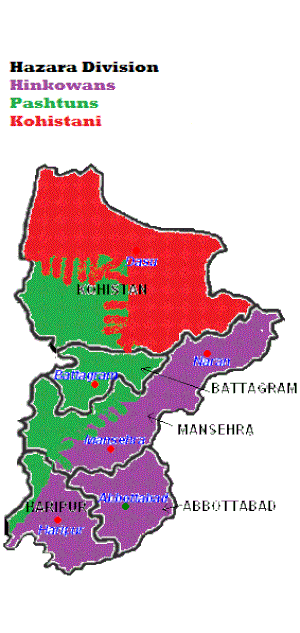
La division de Hazara est une subdivision administrative du nord-est de la province de Khyber Pakhtunkhwa au Pakistan. Elle compte près de 5,3 millions d'habitants en 2017, et sa capitale est Abbottabad.